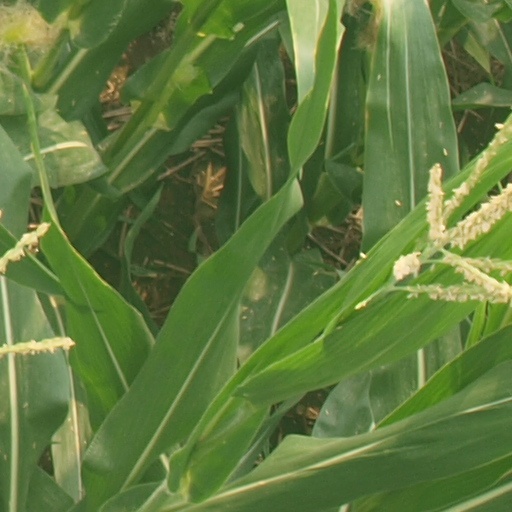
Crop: maize; corn